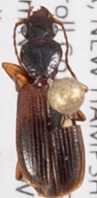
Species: Cymindis neglecta
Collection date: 2021-07-14
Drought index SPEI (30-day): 0.47
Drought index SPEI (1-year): -1.13
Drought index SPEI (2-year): -0.8